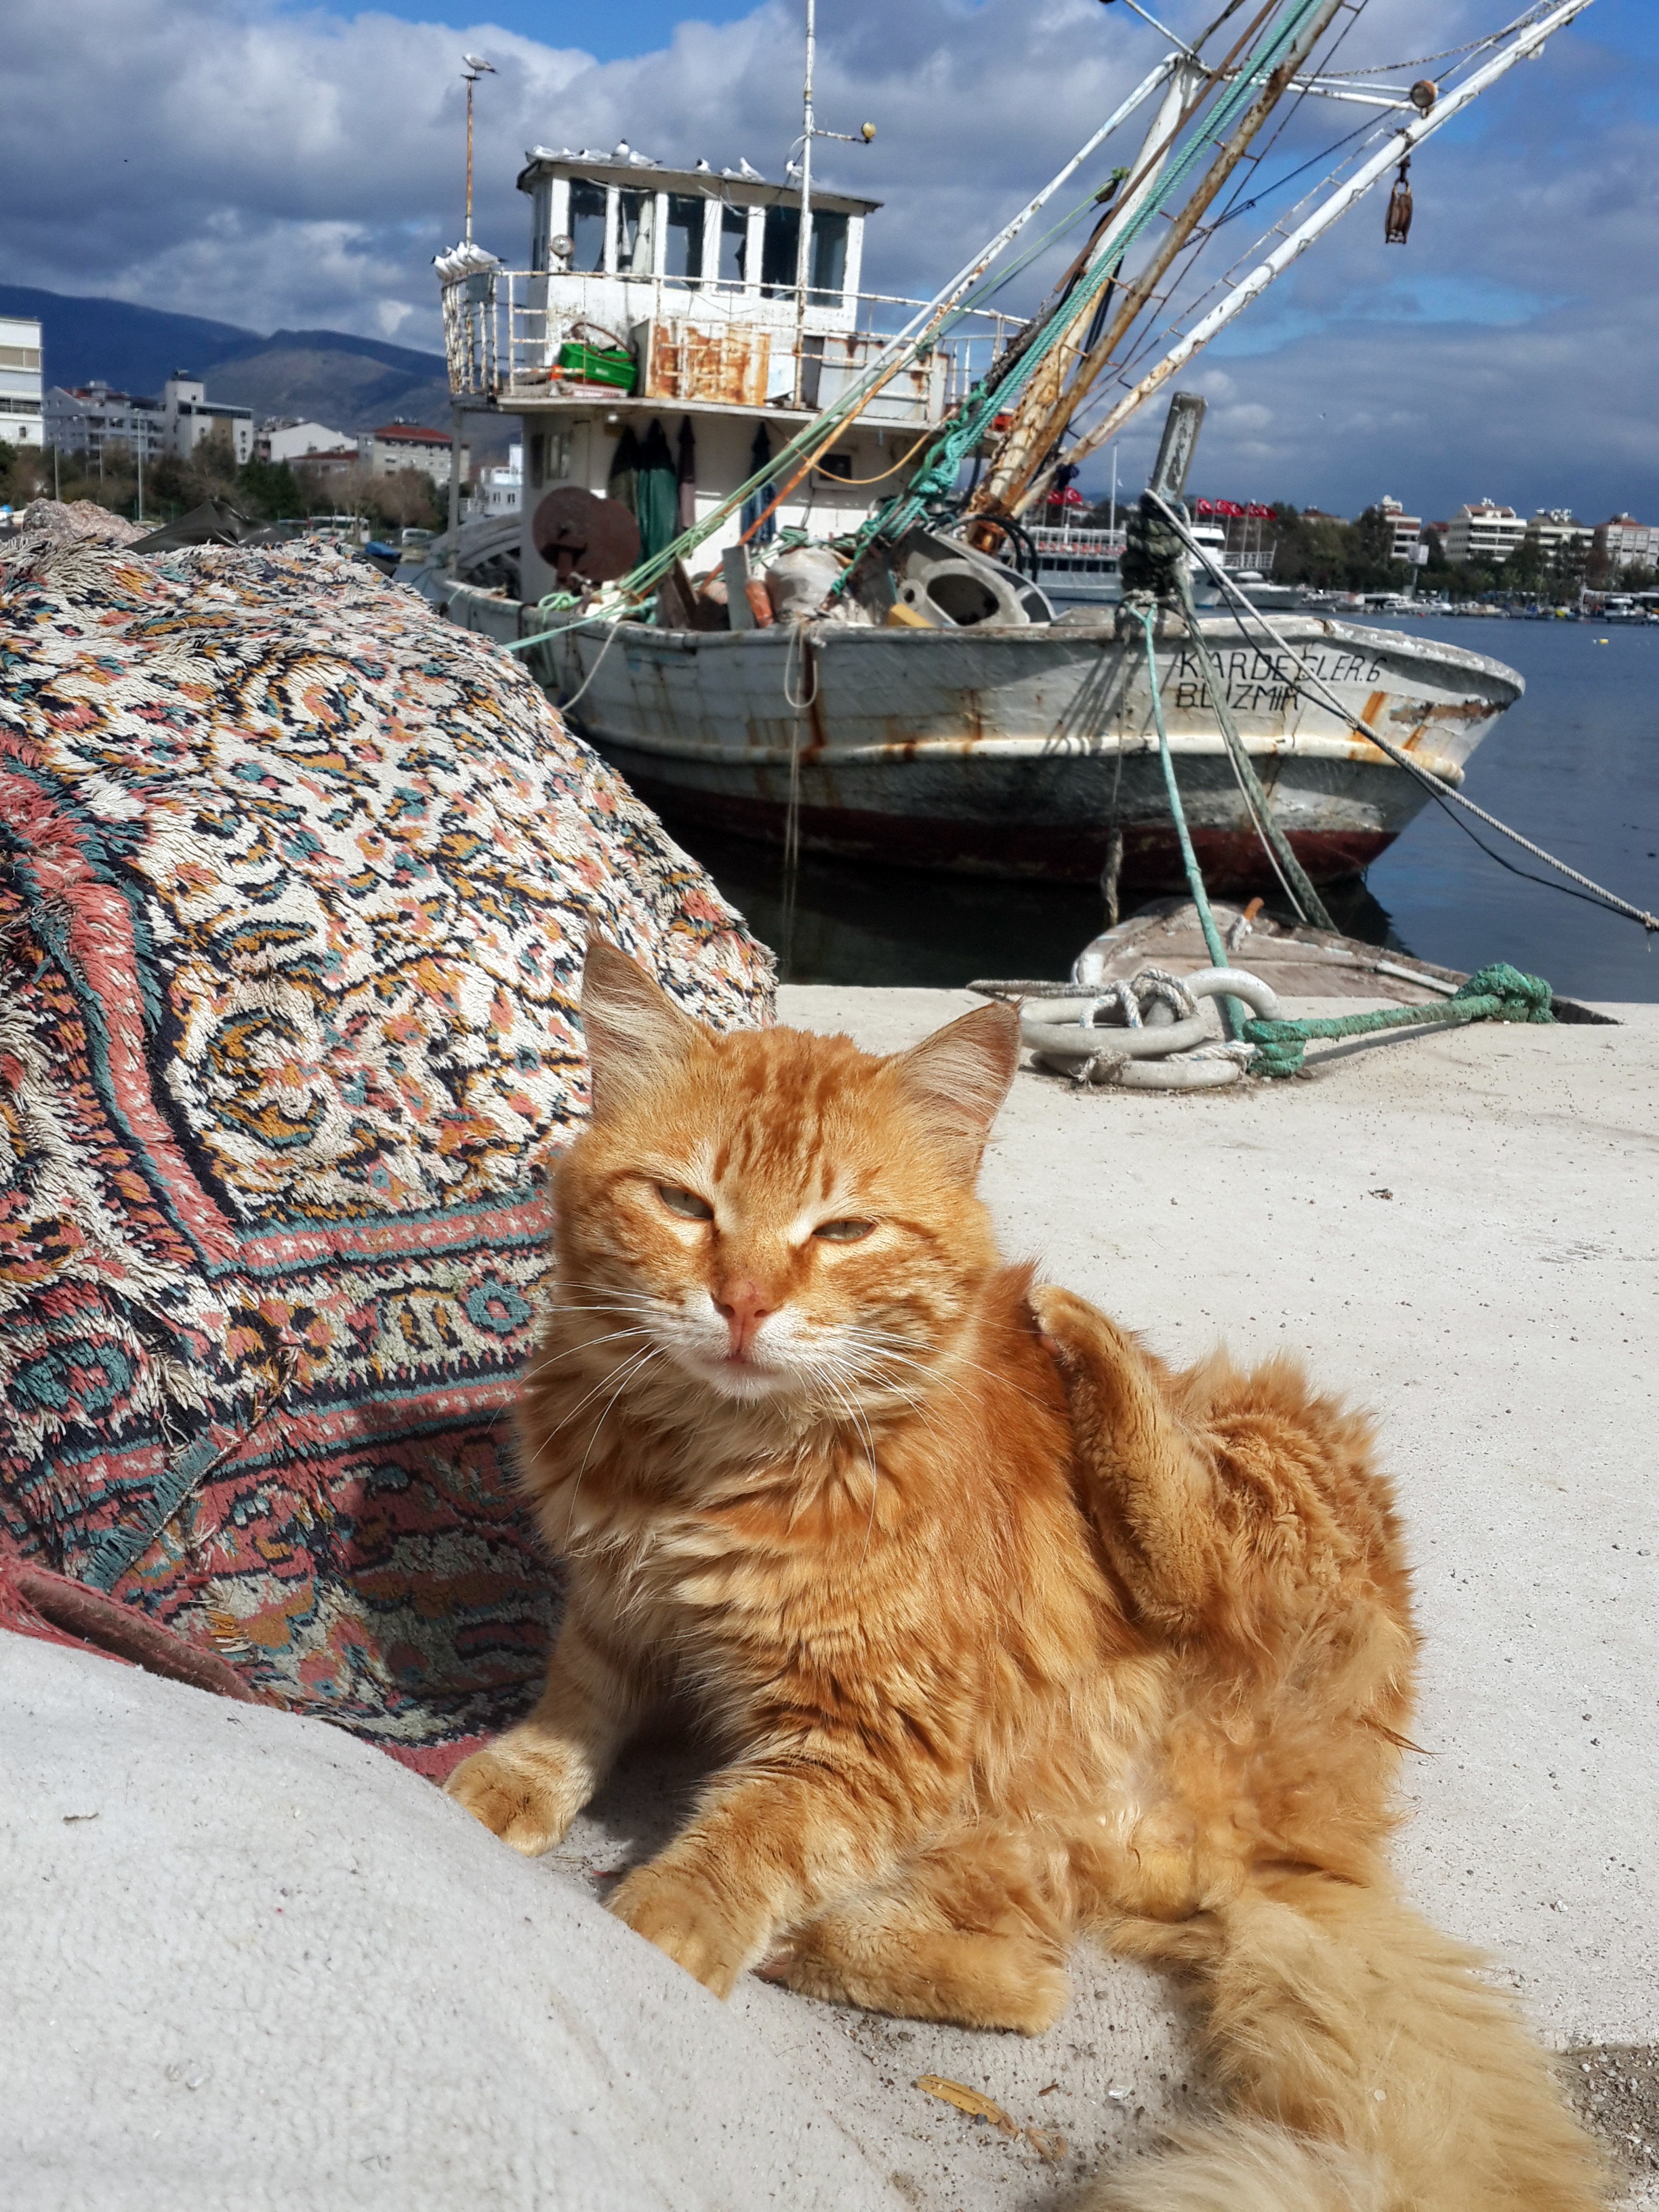
landscape, nature, horizon, cloud, sky, animal, cat, peace, mammal, art, clouds, turkey, marine, vertebrate, ege, izmir, small to medium sized cats, cat like mammal